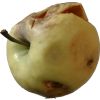
Label: Apple hit 1